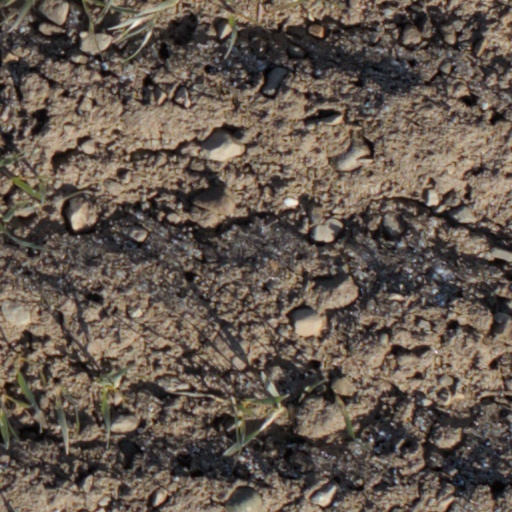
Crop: wheat